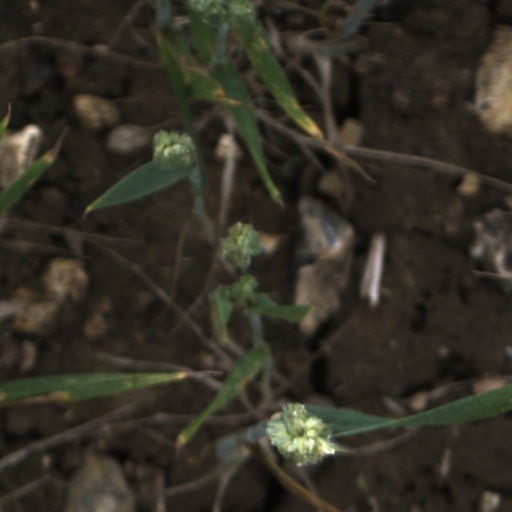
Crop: wheat